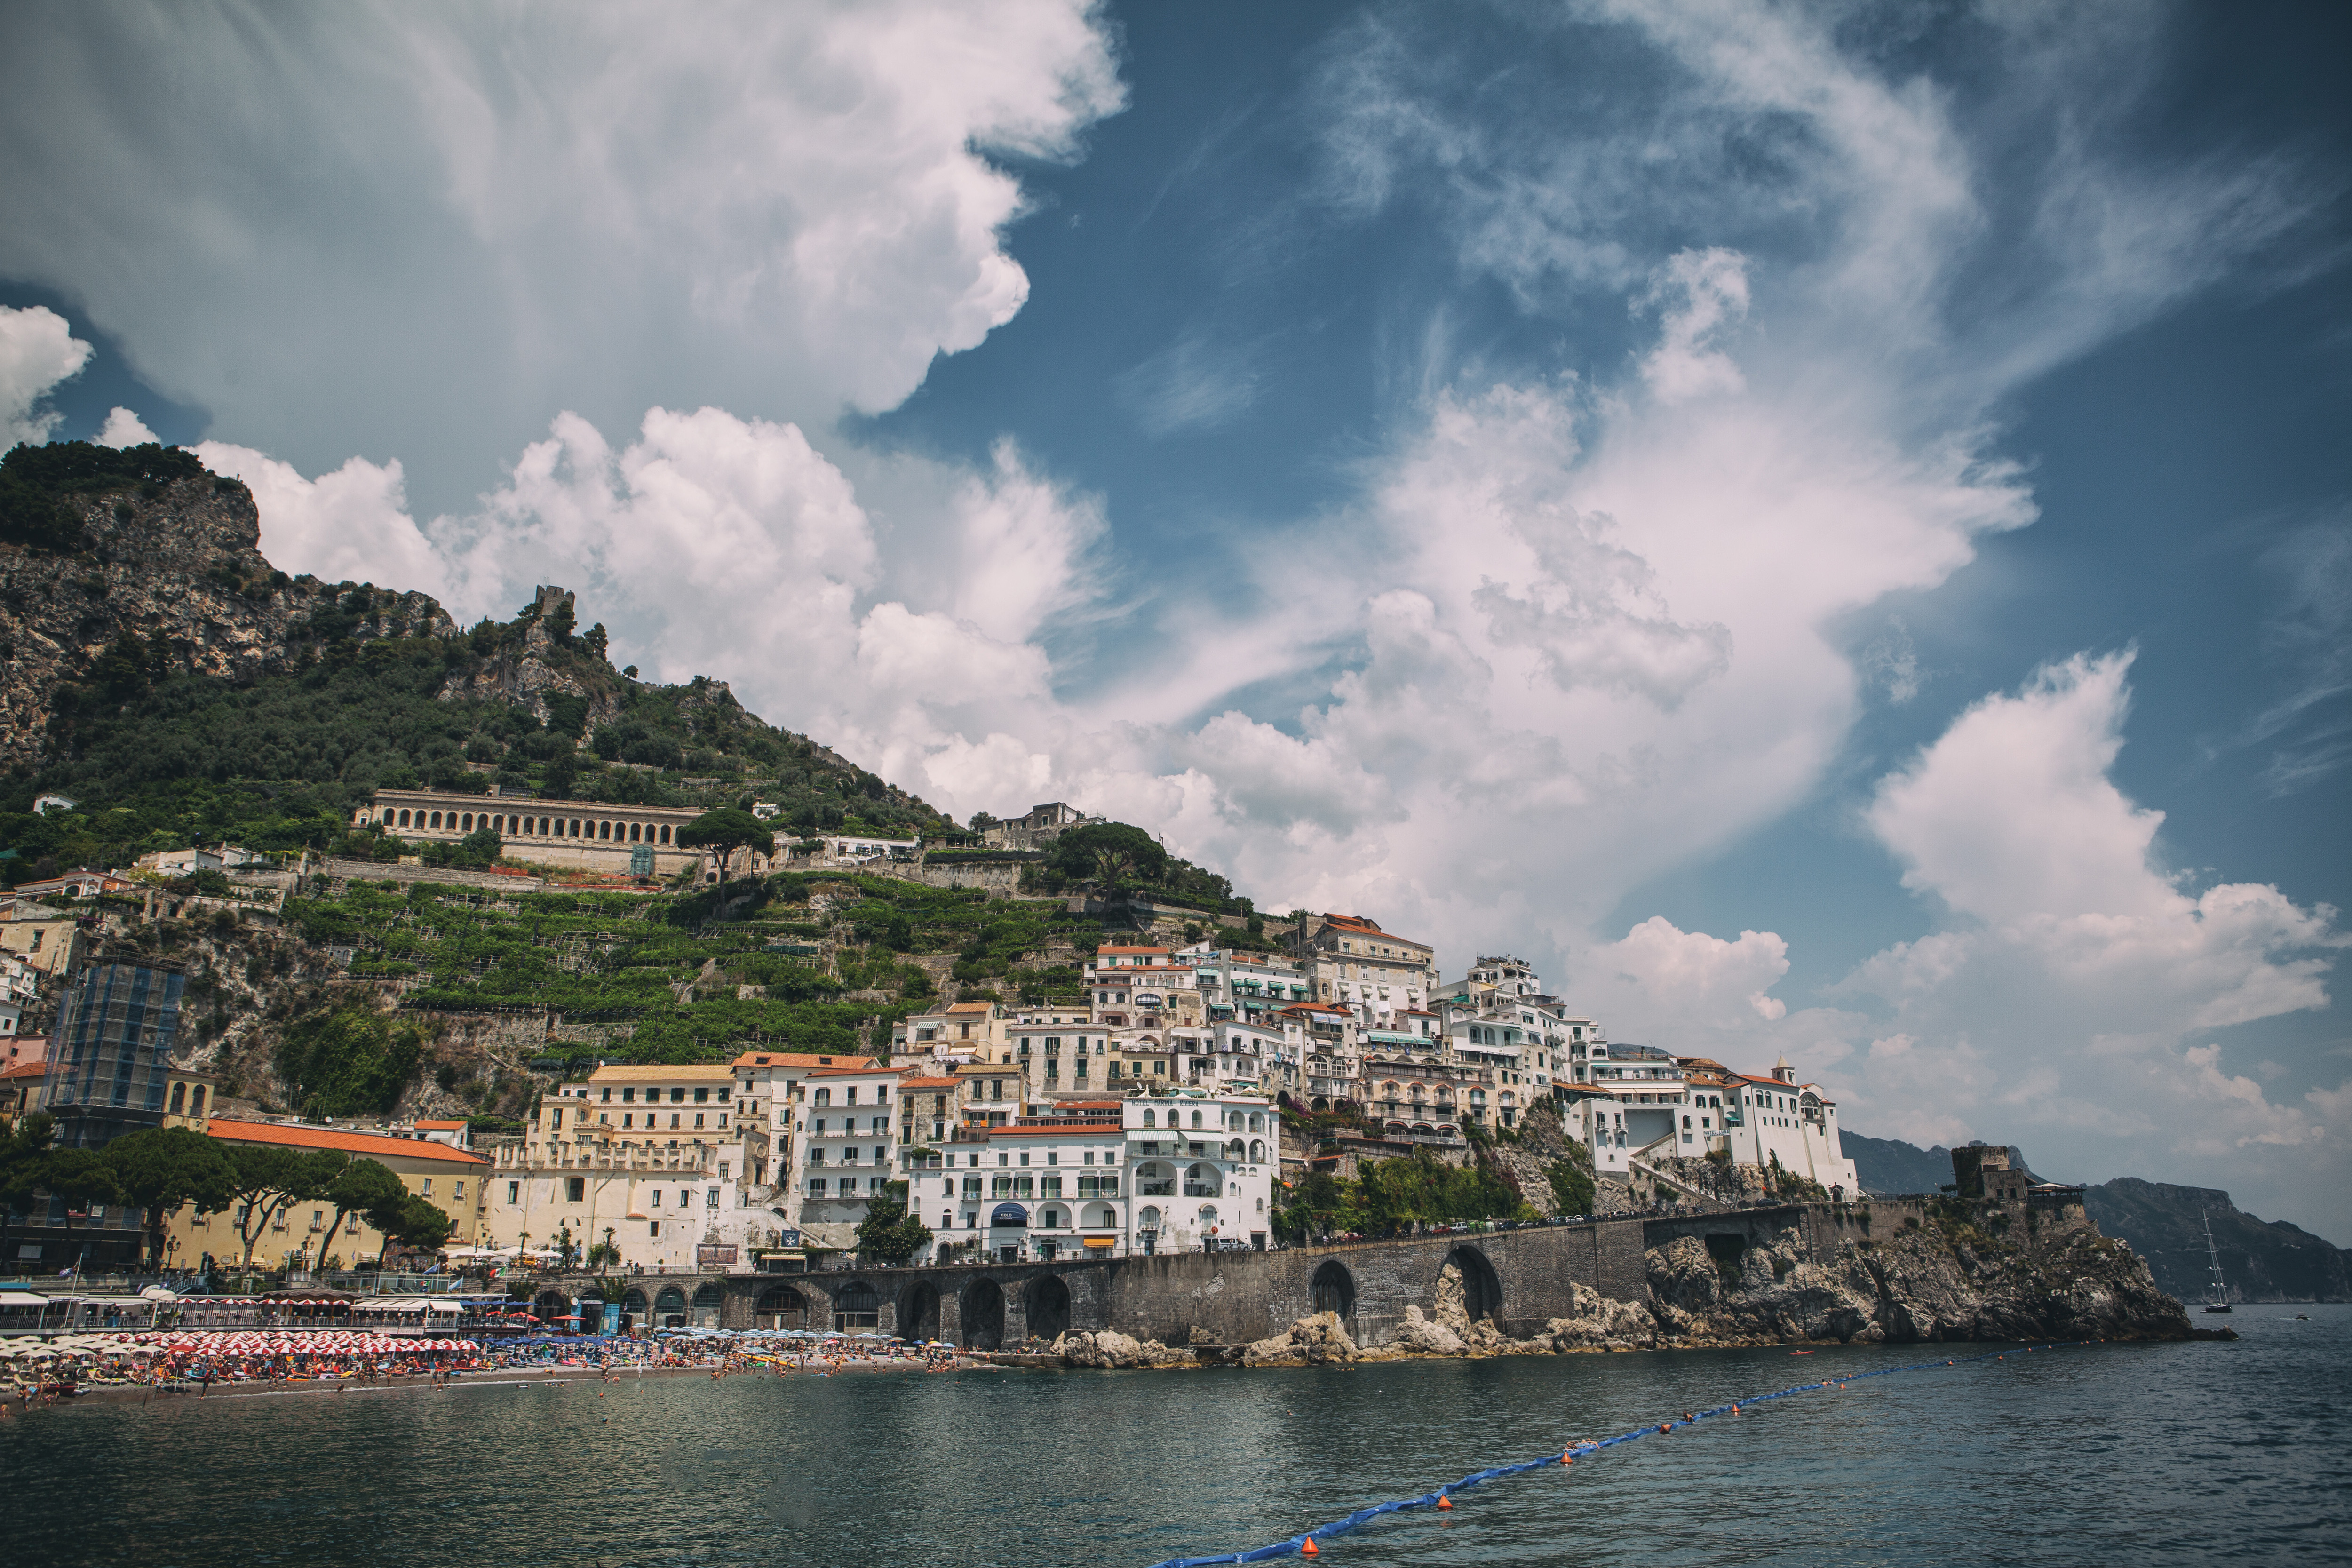
sky, body of water, cloud, water, sea, blue, coast, town, daytime, tourism, ocean, coastal and oceanic landforms, vacation, promontory, shore, reflection, city, mountain, bay, cliff, photography, world, calm, meteorological phenomenon, landscape, village, cumulus, house, terrain, river, travel, harbor, hill, vehicle, tropics, wind, boat, lake, earth, channel